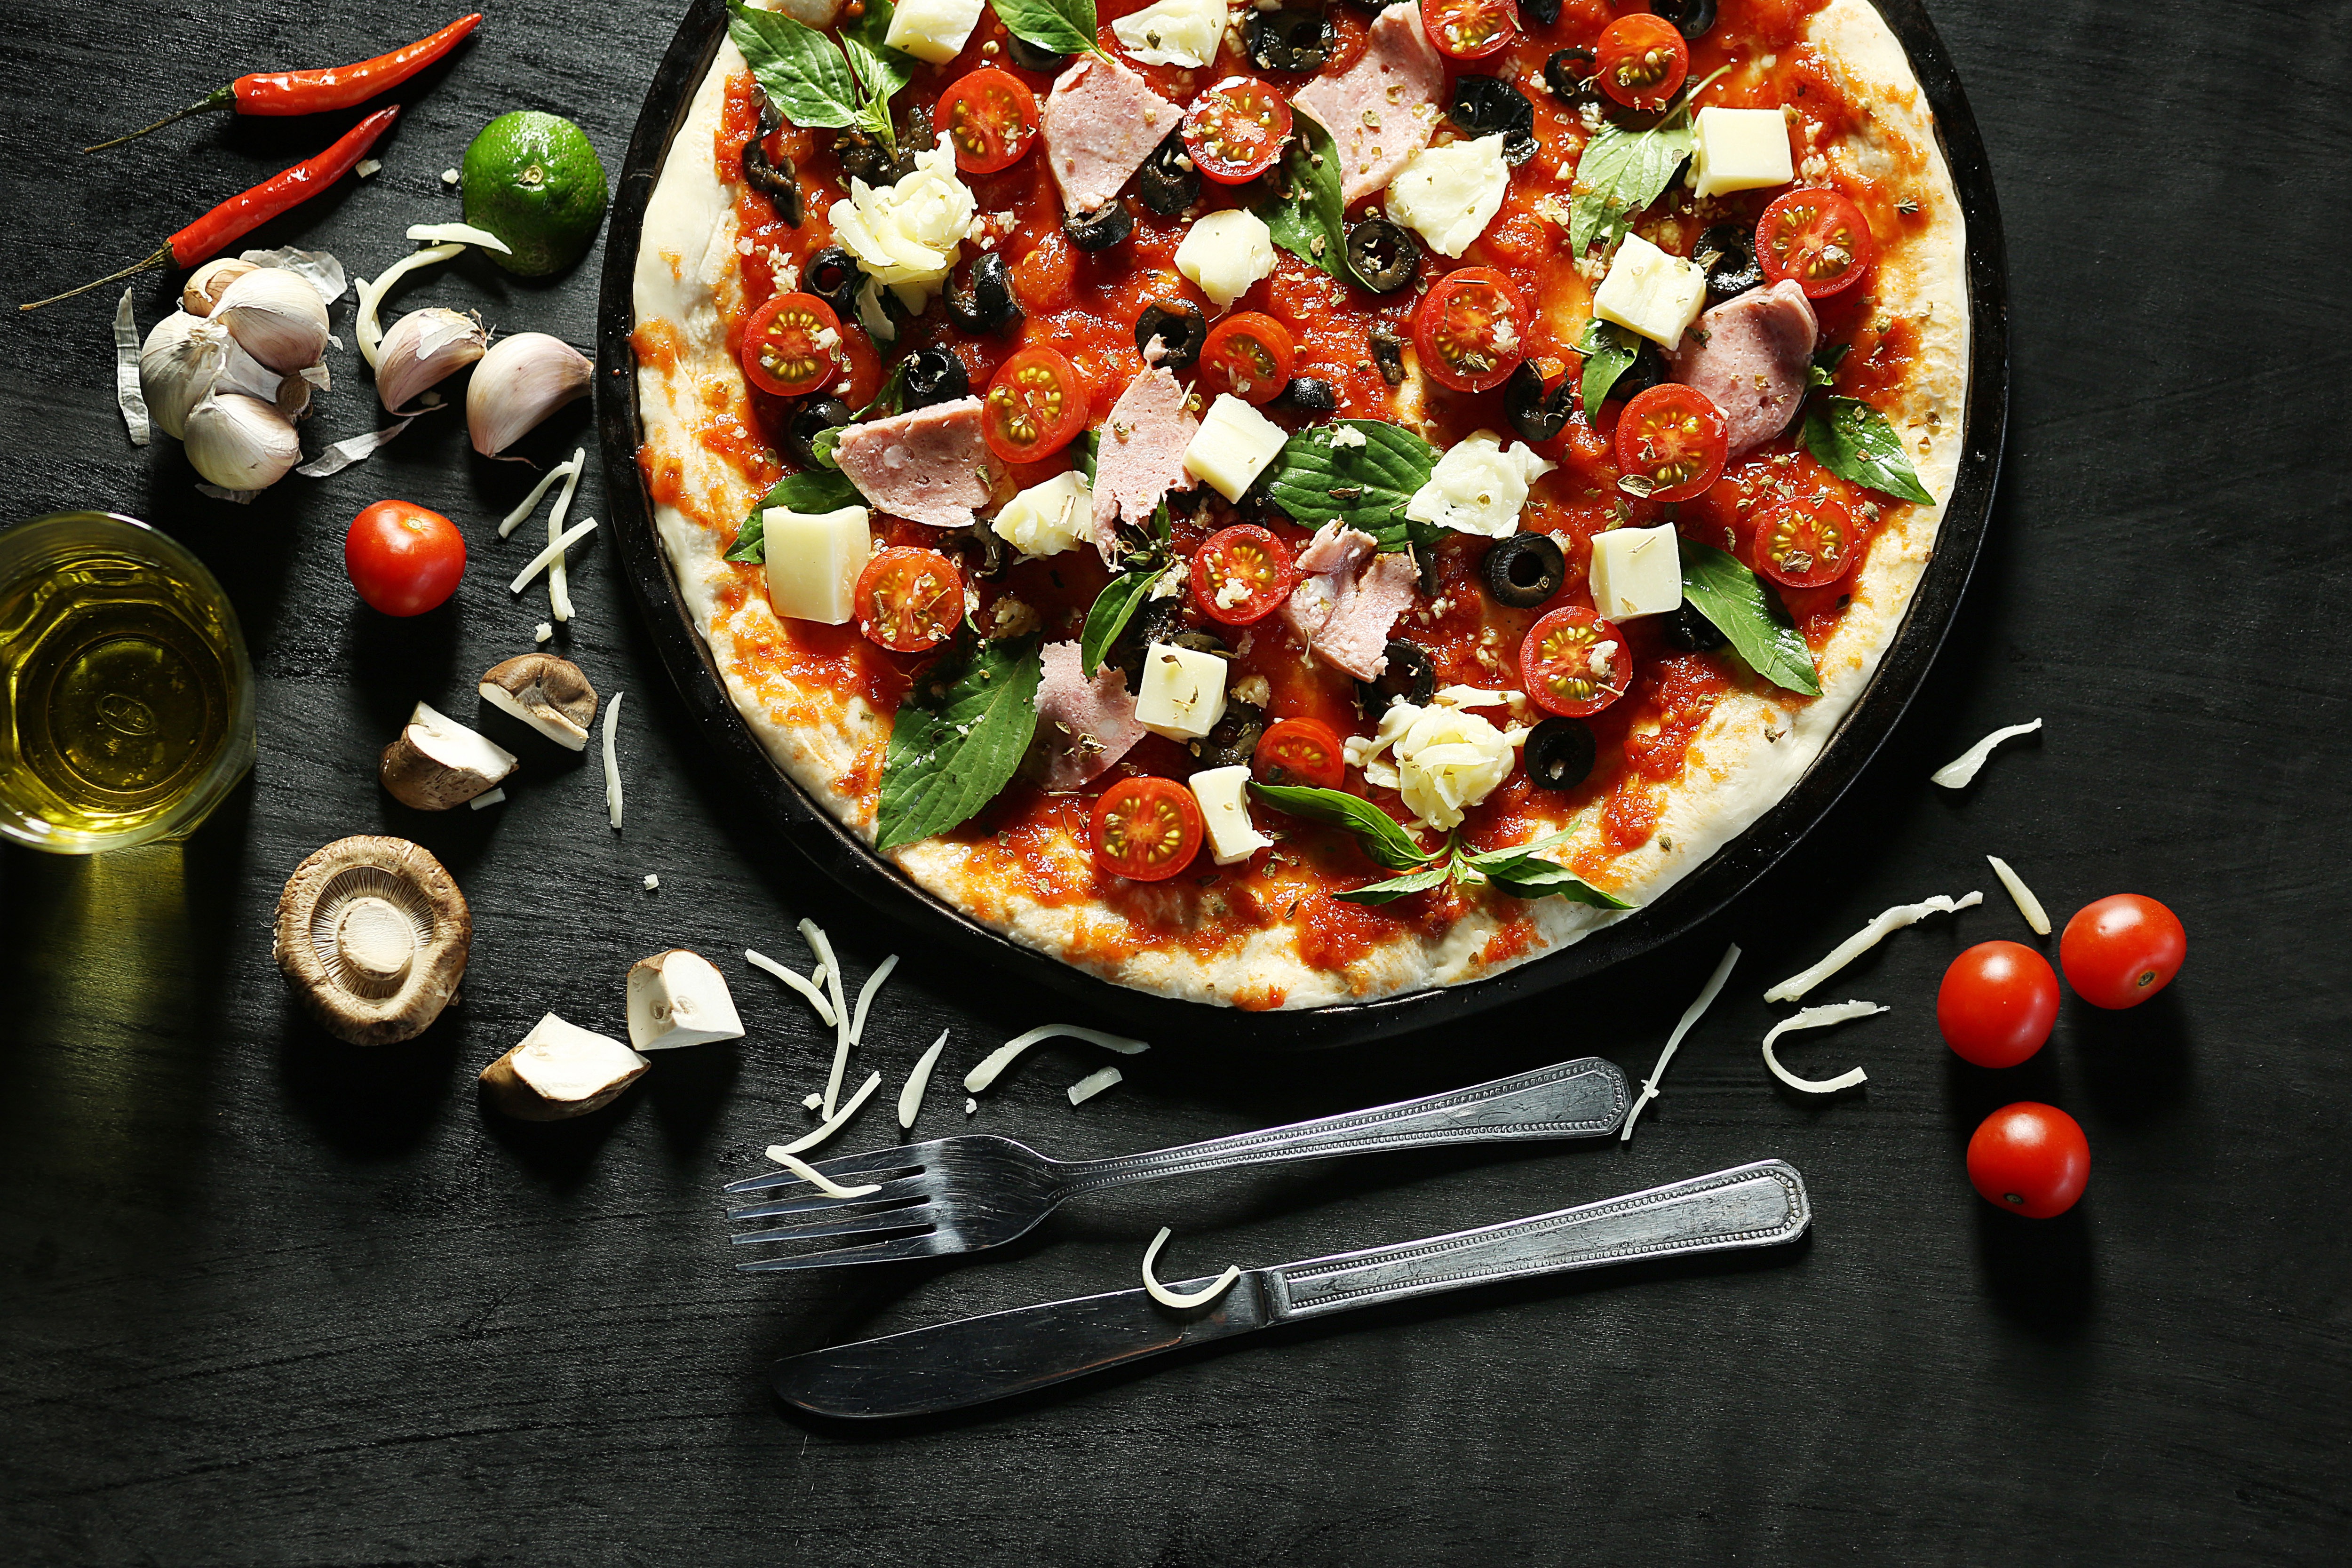
dish, food, cuisine, ingredient, vegetable, produce, recipe, vegetarian food, comfort food, panzanella, feta, caponata, pizza, flatbread, cookware and bakeware, meat, italian food, tomato, goat cheese, cheese